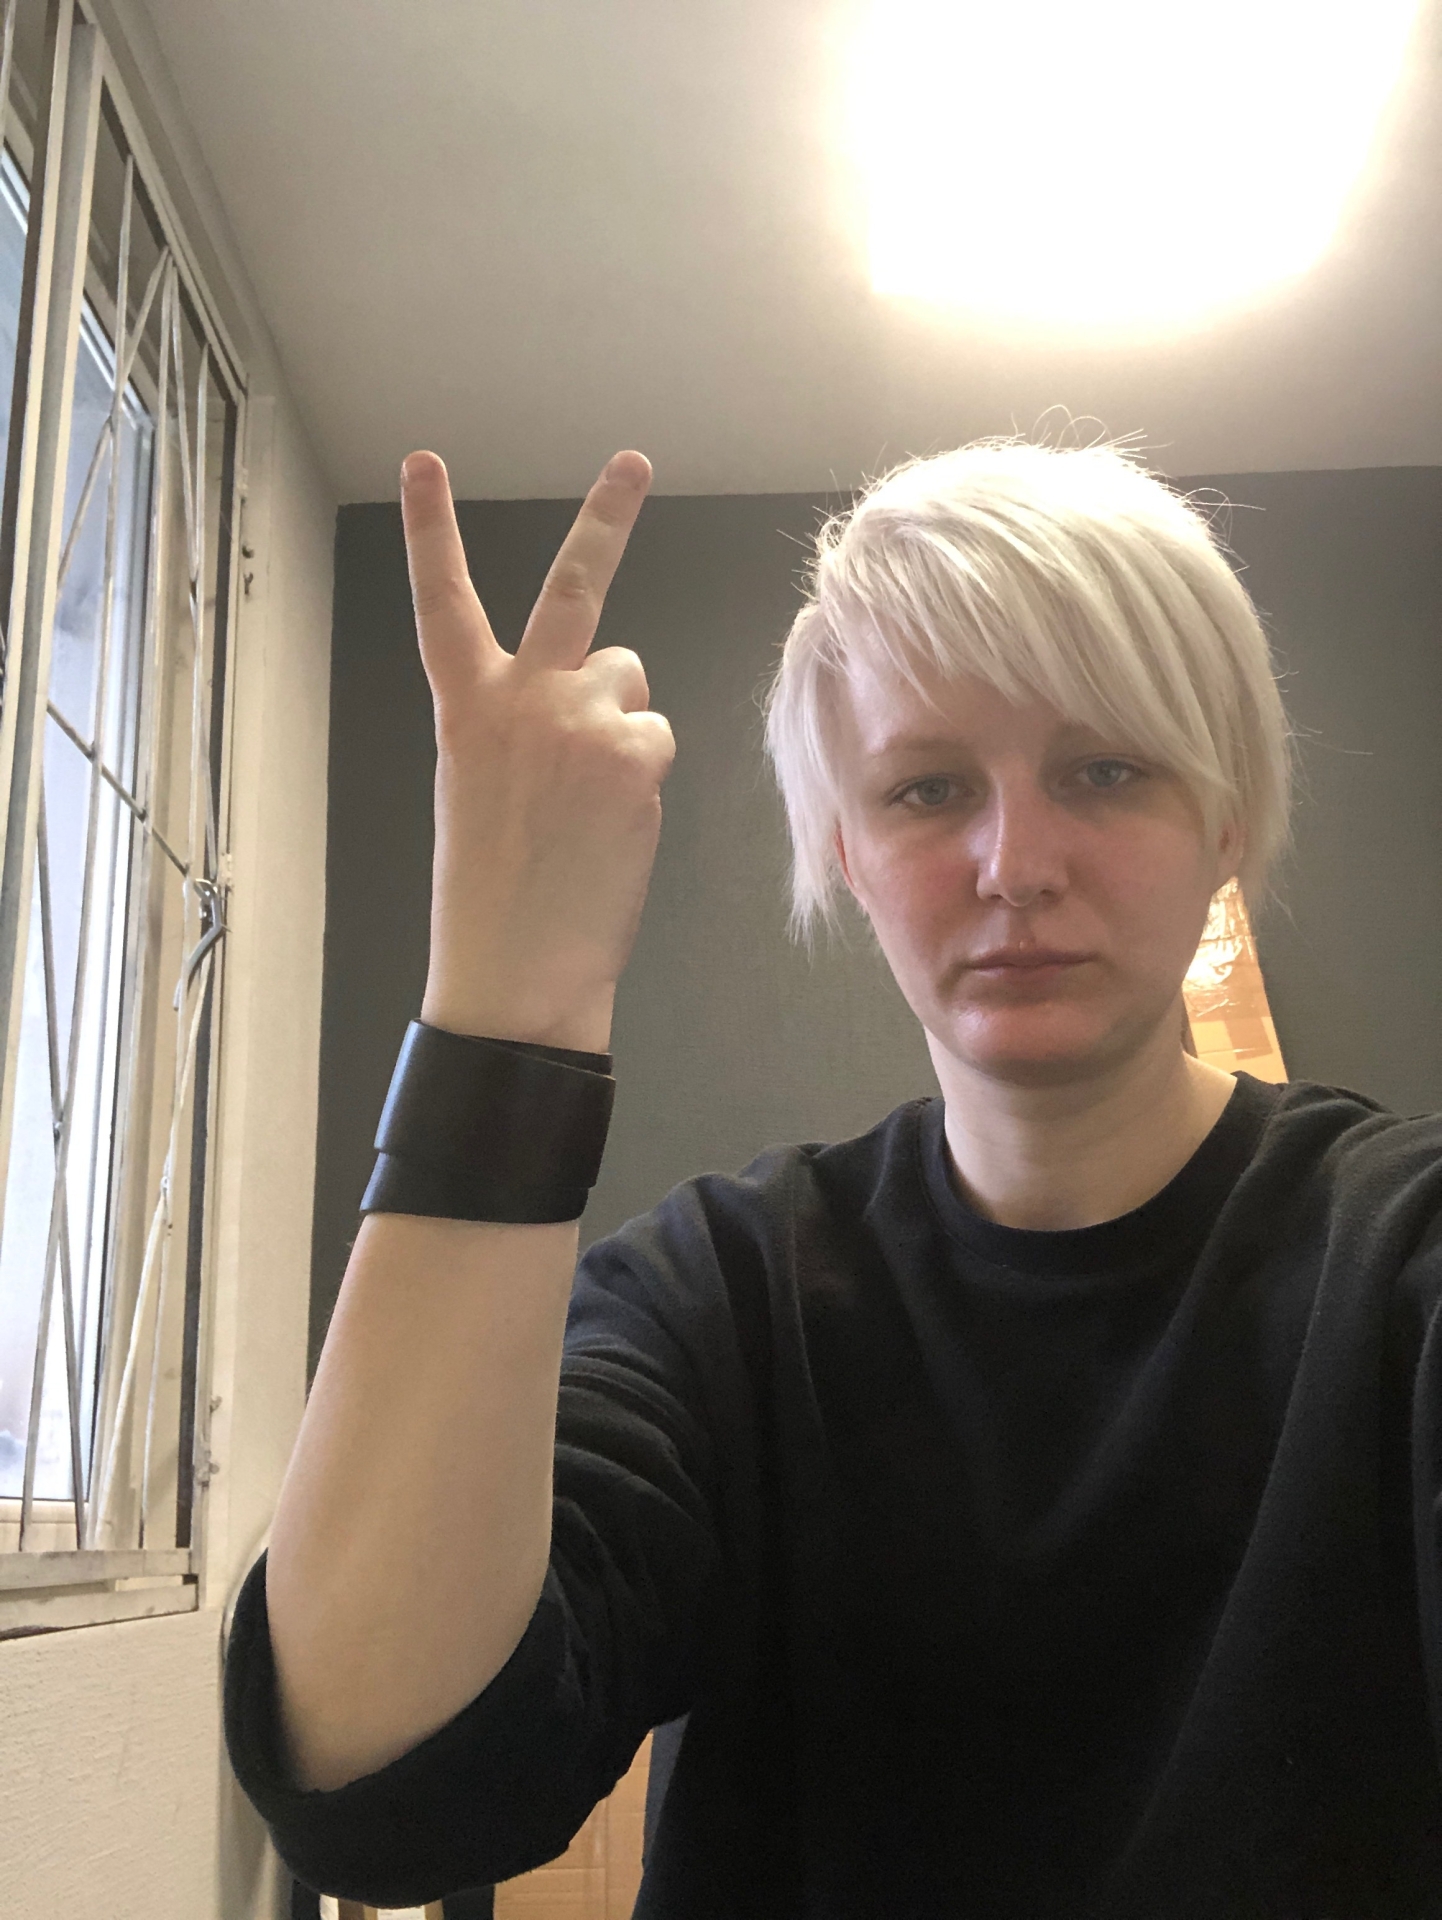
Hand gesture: peace_inverted